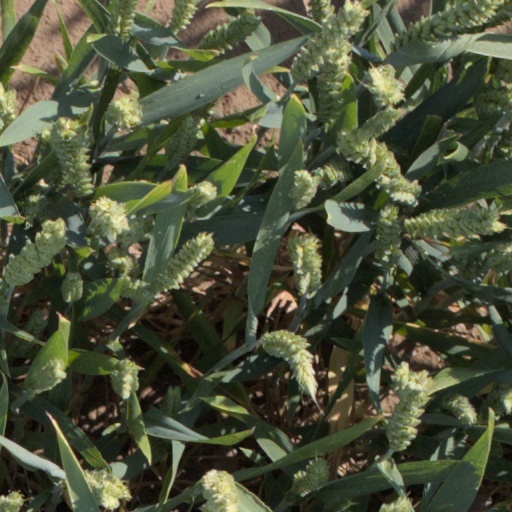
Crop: wheat